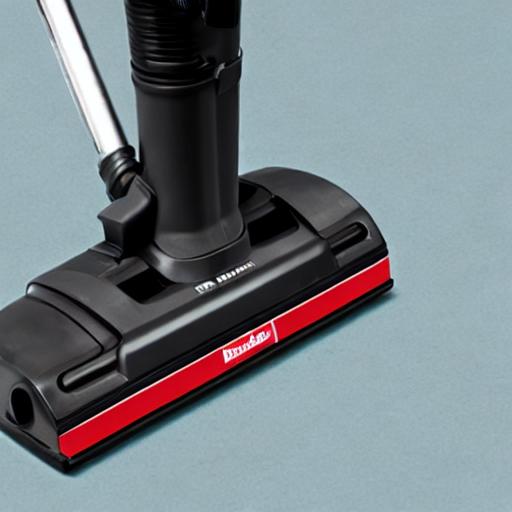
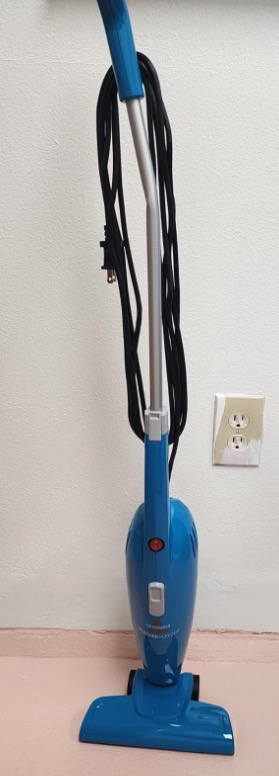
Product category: items_vacuum
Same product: no